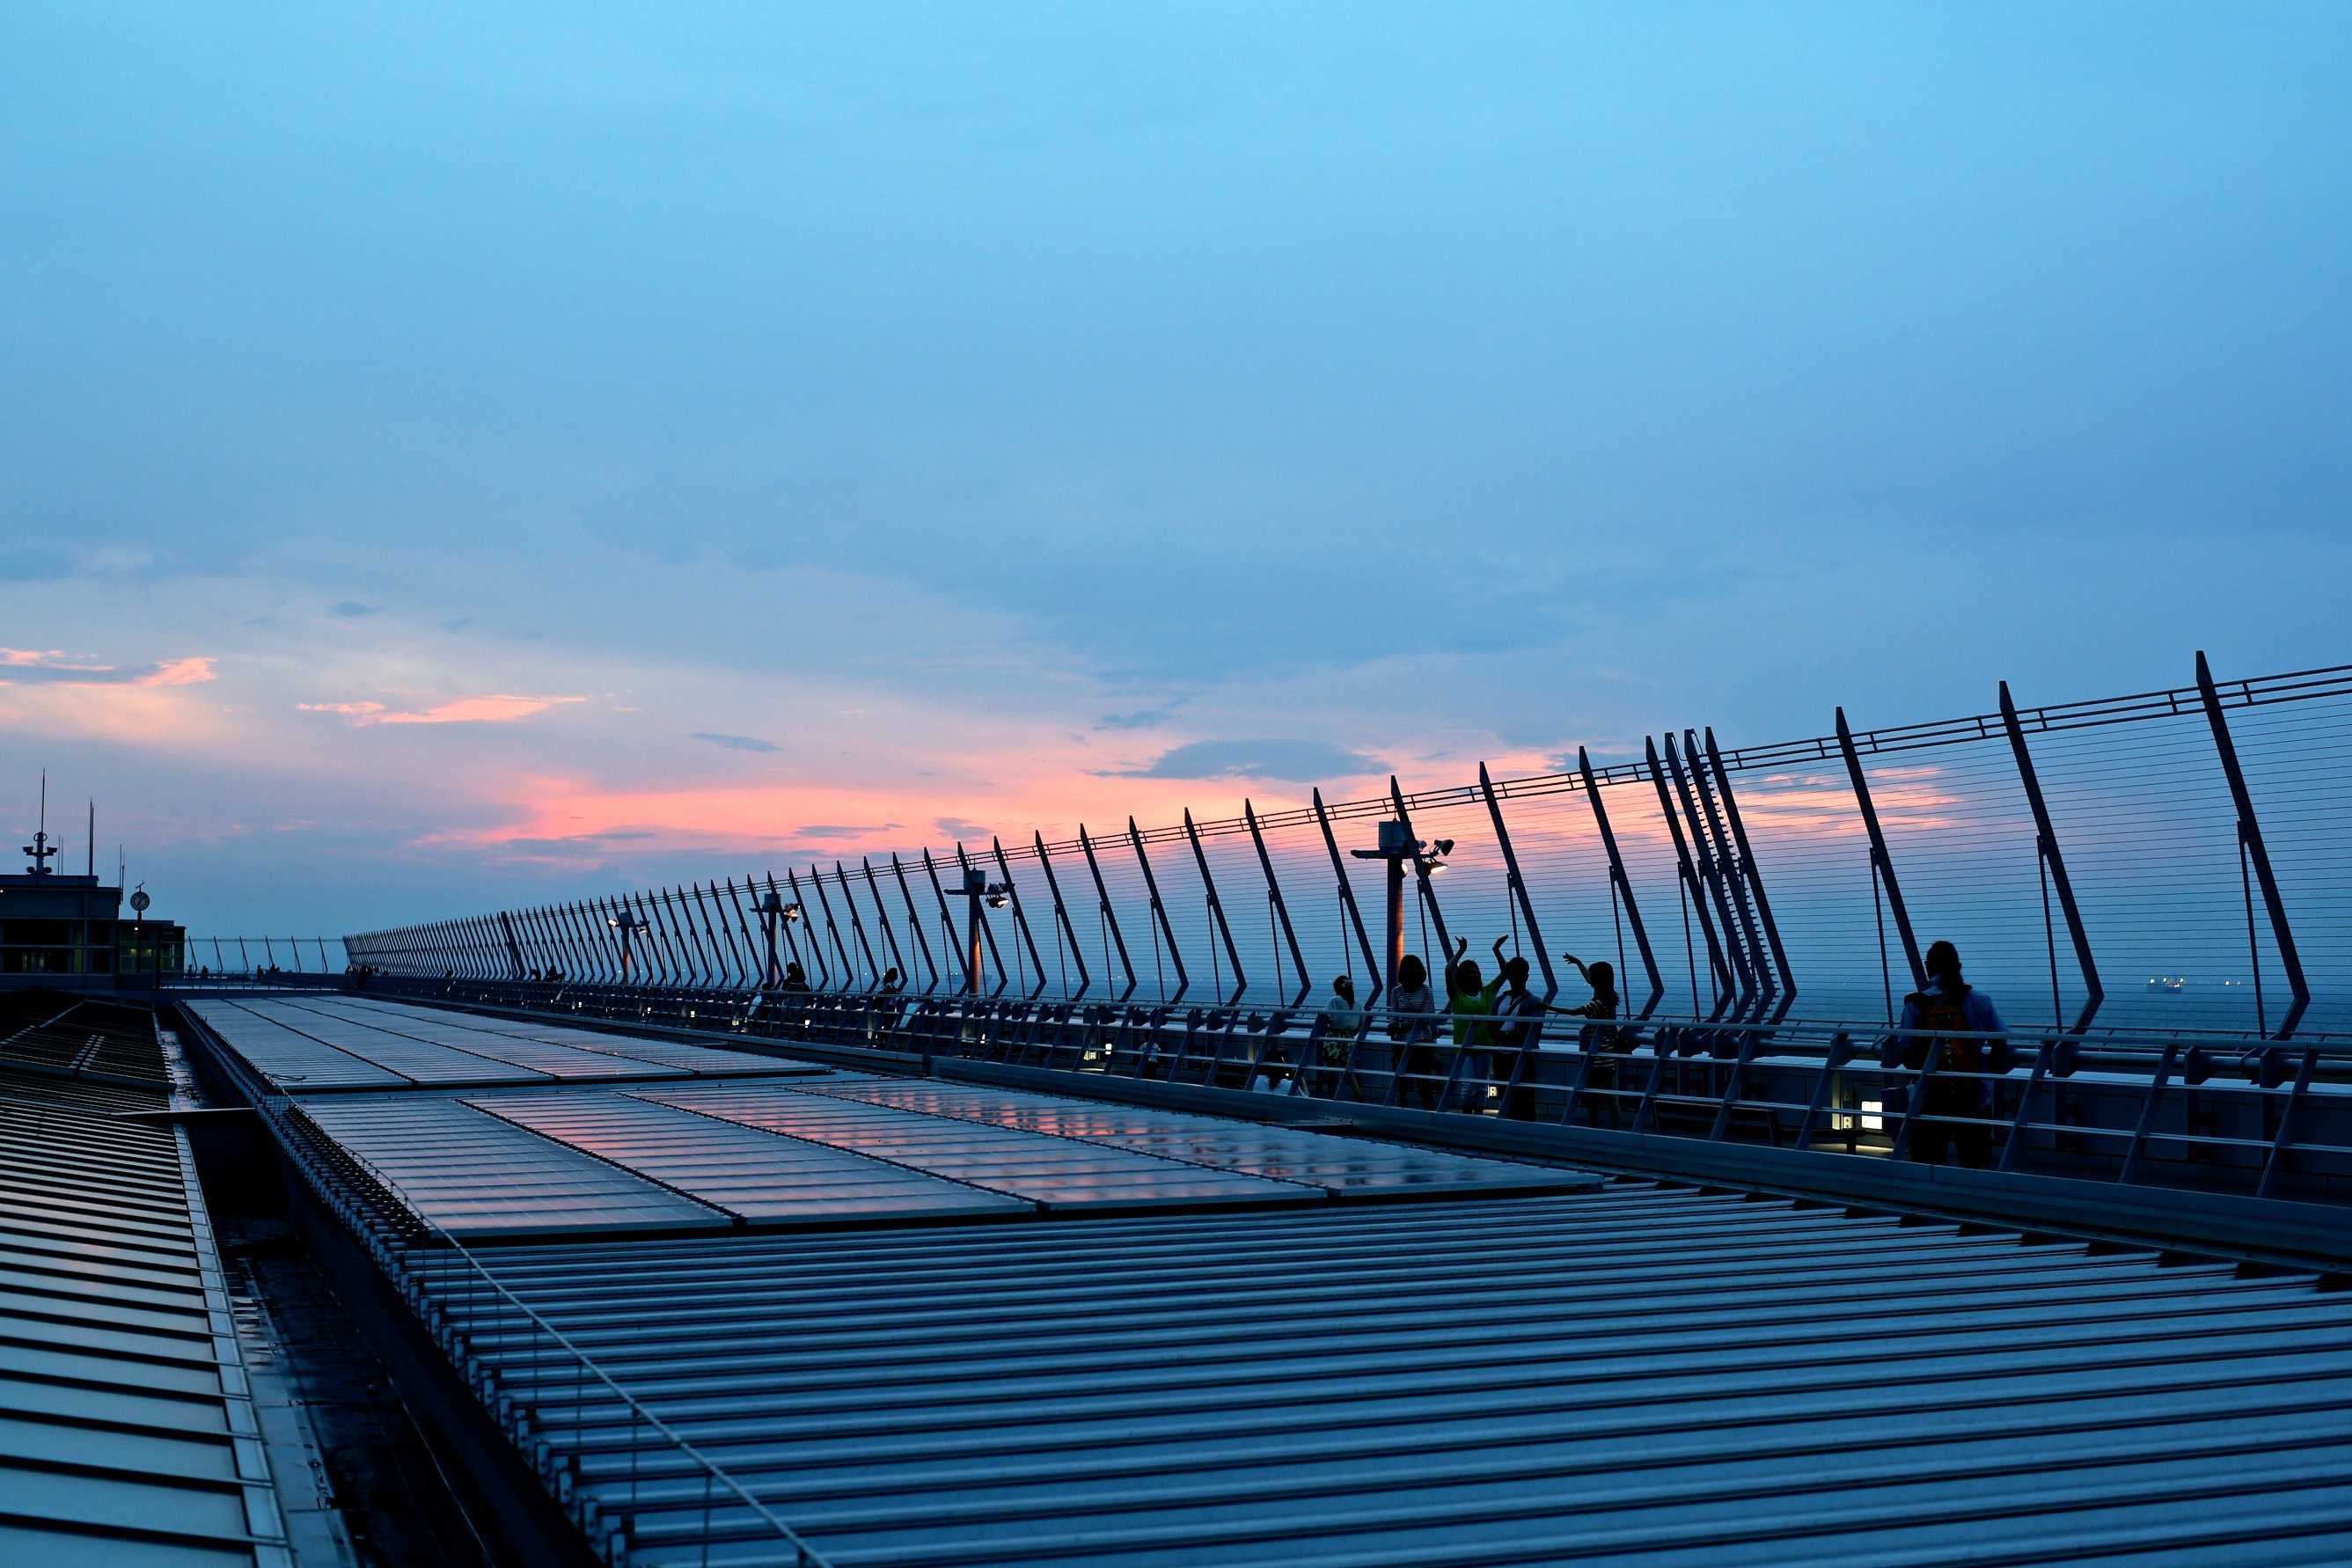
sea, horizon, cloud, sky, sunrise, sunset, sunlight, morning, dawn, pier, cityscape, dusk, evening, line, reflection, blue, japan, stadium, views, the scenery